Margy Kinmonth

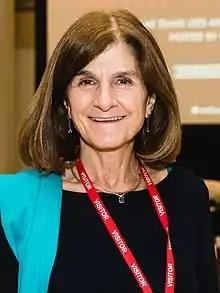
Kinmonth in 2022

Covering a wide range of genres, her award-winning films include feature documentaries "", "Hermitage Revealed", "Royal Paintbox" with King Charles III, "War Art with Eddie Redmayne", "Looking for Lowry", "Mariinsky Theatre", "The Nutcracker Story", "The Secret World of Haute Couture","The Strange World of Barry Who?" and "Naked Hollywood."